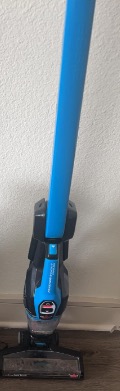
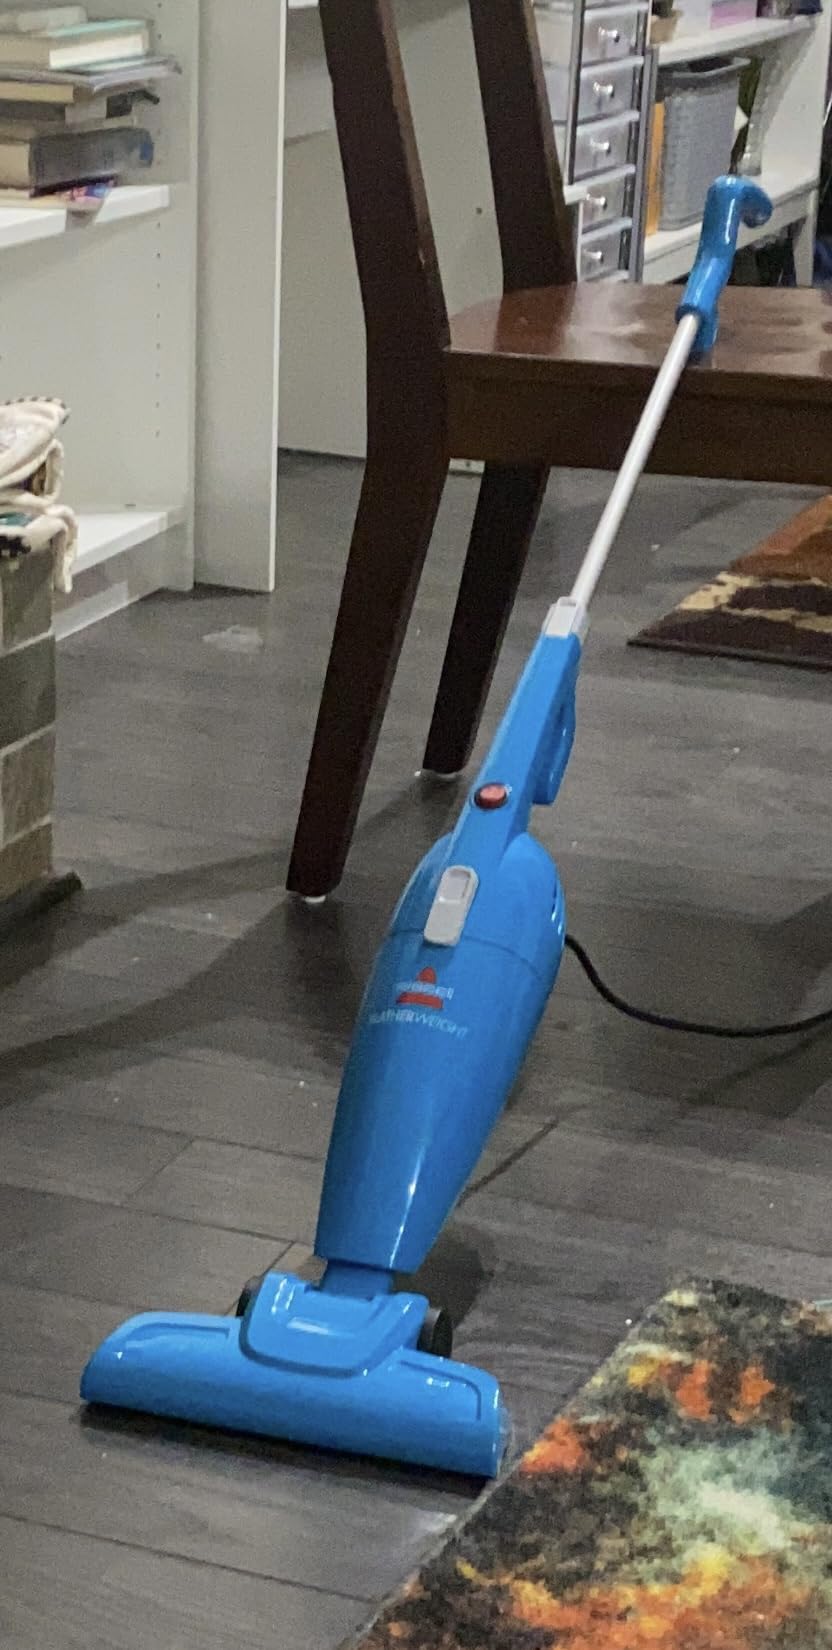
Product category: items_vacuum
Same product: no